Gluck Sandor

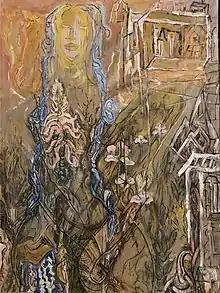
Gluck Sandor, Girl With Blue Hair, 27" x 36" 1977, Oil on Canvas

Sandor was born in Harlem, N.Y. July 4, 1899 and left home at the age of 14 to seek his independence. He attended Townsend Harris High School at C.C., N.Y. for gifted children. He joined the famous Henry Street Settlement where he studied drama, dance, scene designs and theatre arts. He performed at the Rivoli Movie Theater, The Earl Carroll Theater, the Hippodrome and staged shows at Paramount Theater. Sandor also created the first ballets ever done on Broadway for the first "Vanities" in 1923. Sandor continued to choreograph dance productions as well as teach and perform through the 1920s in major theaters in New York, Philadelphia, and Chicago.